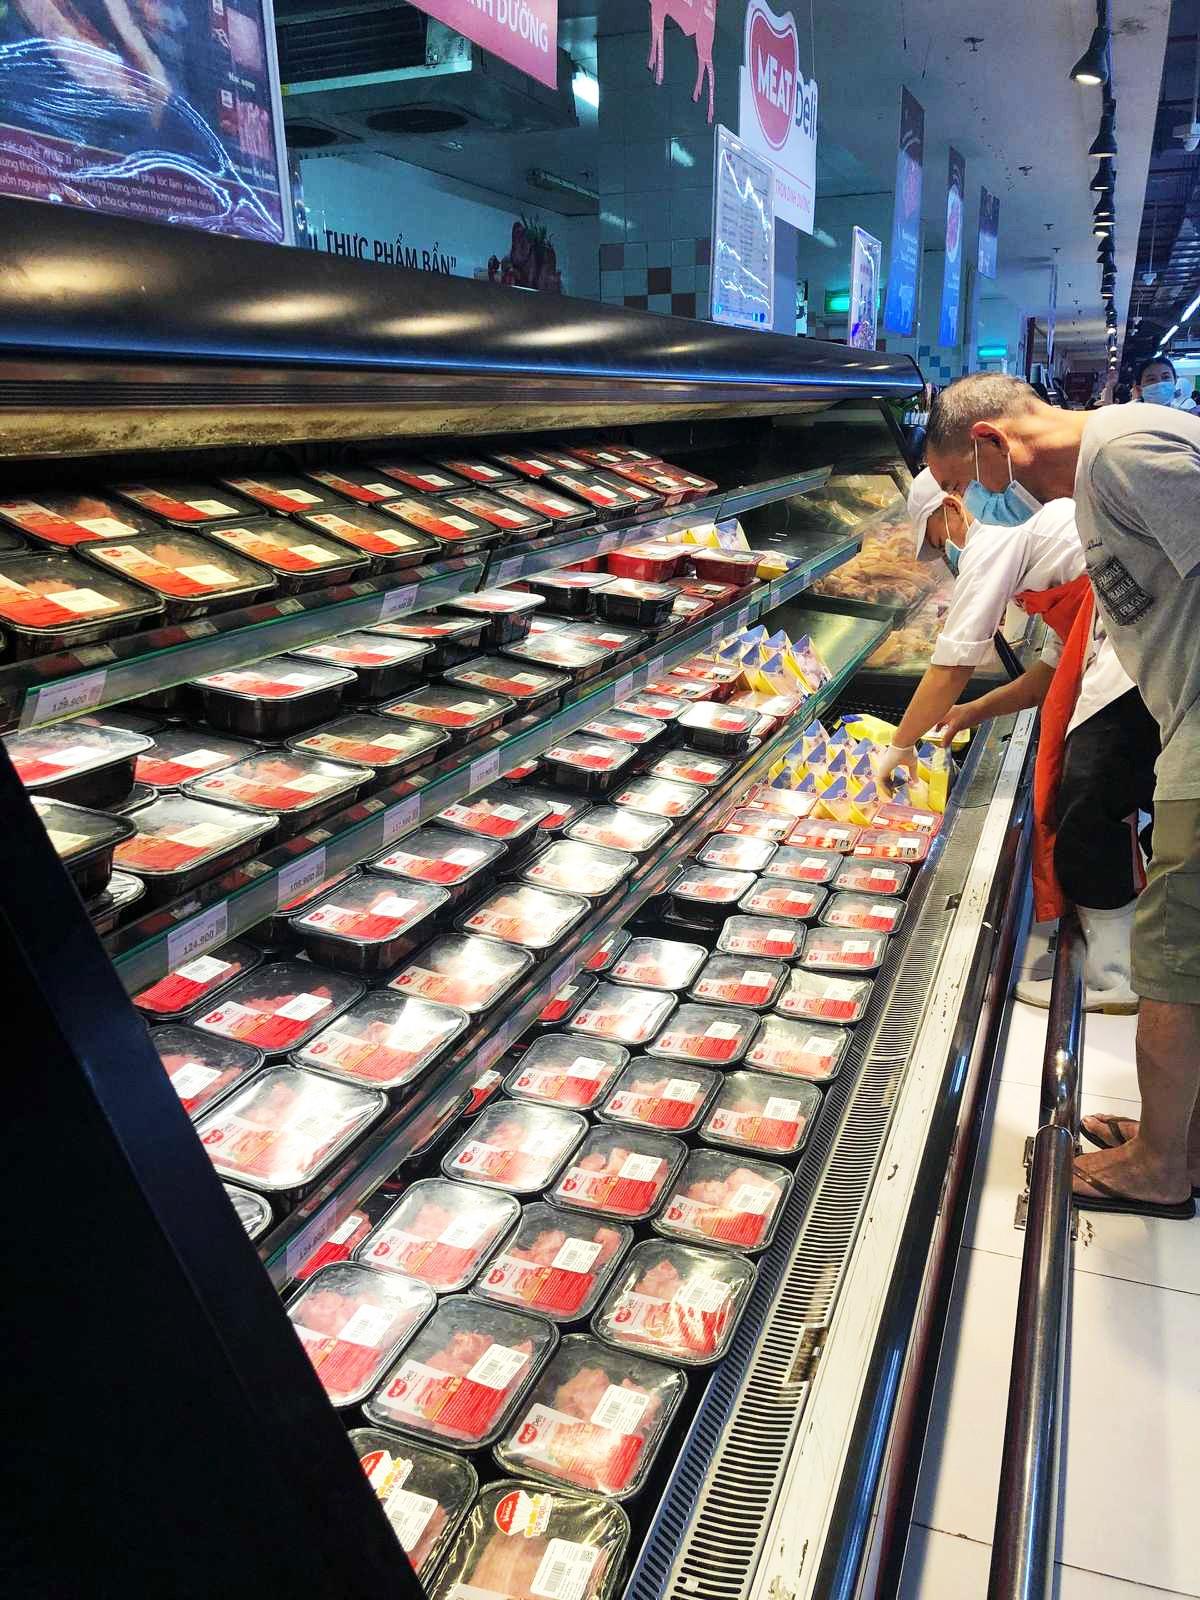
người đàn ông mặc quần lửng đang đứng ở trong siêu thị